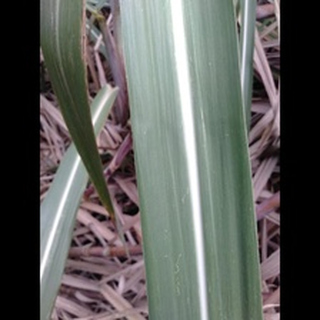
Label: healthy_sugarcane